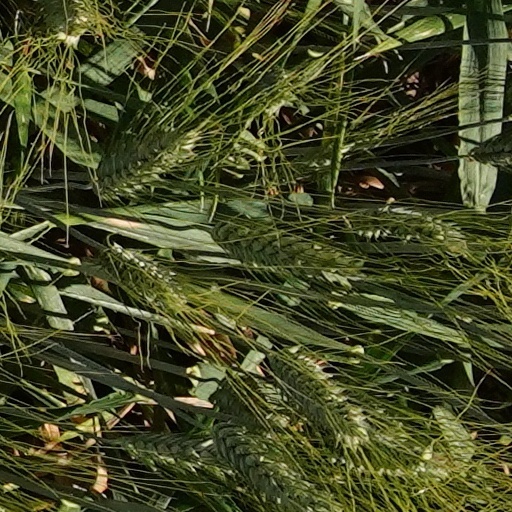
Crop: wheat